Ashmina

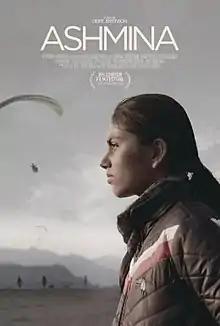

Ashmina is a 2018 Nepali-British short film written and directed by Dekel Berenson. It is produced by Dekel Berenson and Dominic Davey under the banner of 168 Wardour Filmworks. It stars Dikshya Karki in the lead role alongside Prakat Pageni, Sadhana Bhandari, Sebastian Seitz, Ramona Swhajor, Sachin Ragme, Shyam Khadka, and Charlotte Stade.